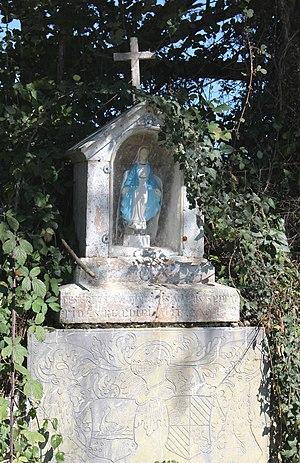
Oratoire de Laran (Hautes-Pyrénées)
Laran est une commune française située dans le département des Hautes-Pyrénées, en région Occitanie.